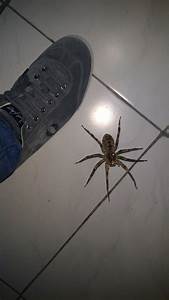
Label: ragno